Lanús

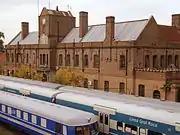
Railway Workshops "Remedios de Escalada" in Lanús,

The first founding of Buenos Aires took place in 1536, near the Paso de Burgos, close to what is now the Uriburu Bridge, according to the historian S.J. Guillermo Furlong. This suggests that Lanús might have been the site of the oldest settlement in the future Viceroyalty of the Río de la Plata. This initial settlement had a short lifespan and was only permanently established in 1580 when Juan de Garay founded the city for the second time.